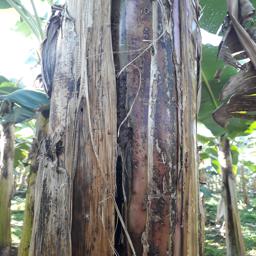
Label: PSEUDOSTEM WEEVIL